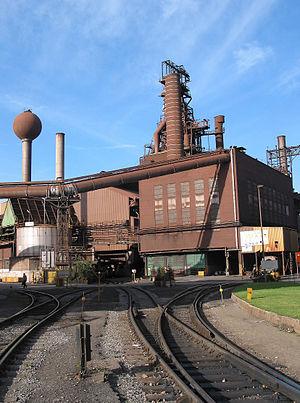
Marcinelle (Belgique), le haut-fourneau (CARCID-DUFERCO). Endroit exact de la prise de vue: Camera location50°
Le patrimoine industriel comprend l'ensemble des témoignages matériels et immatériels des processus de production industrielle.